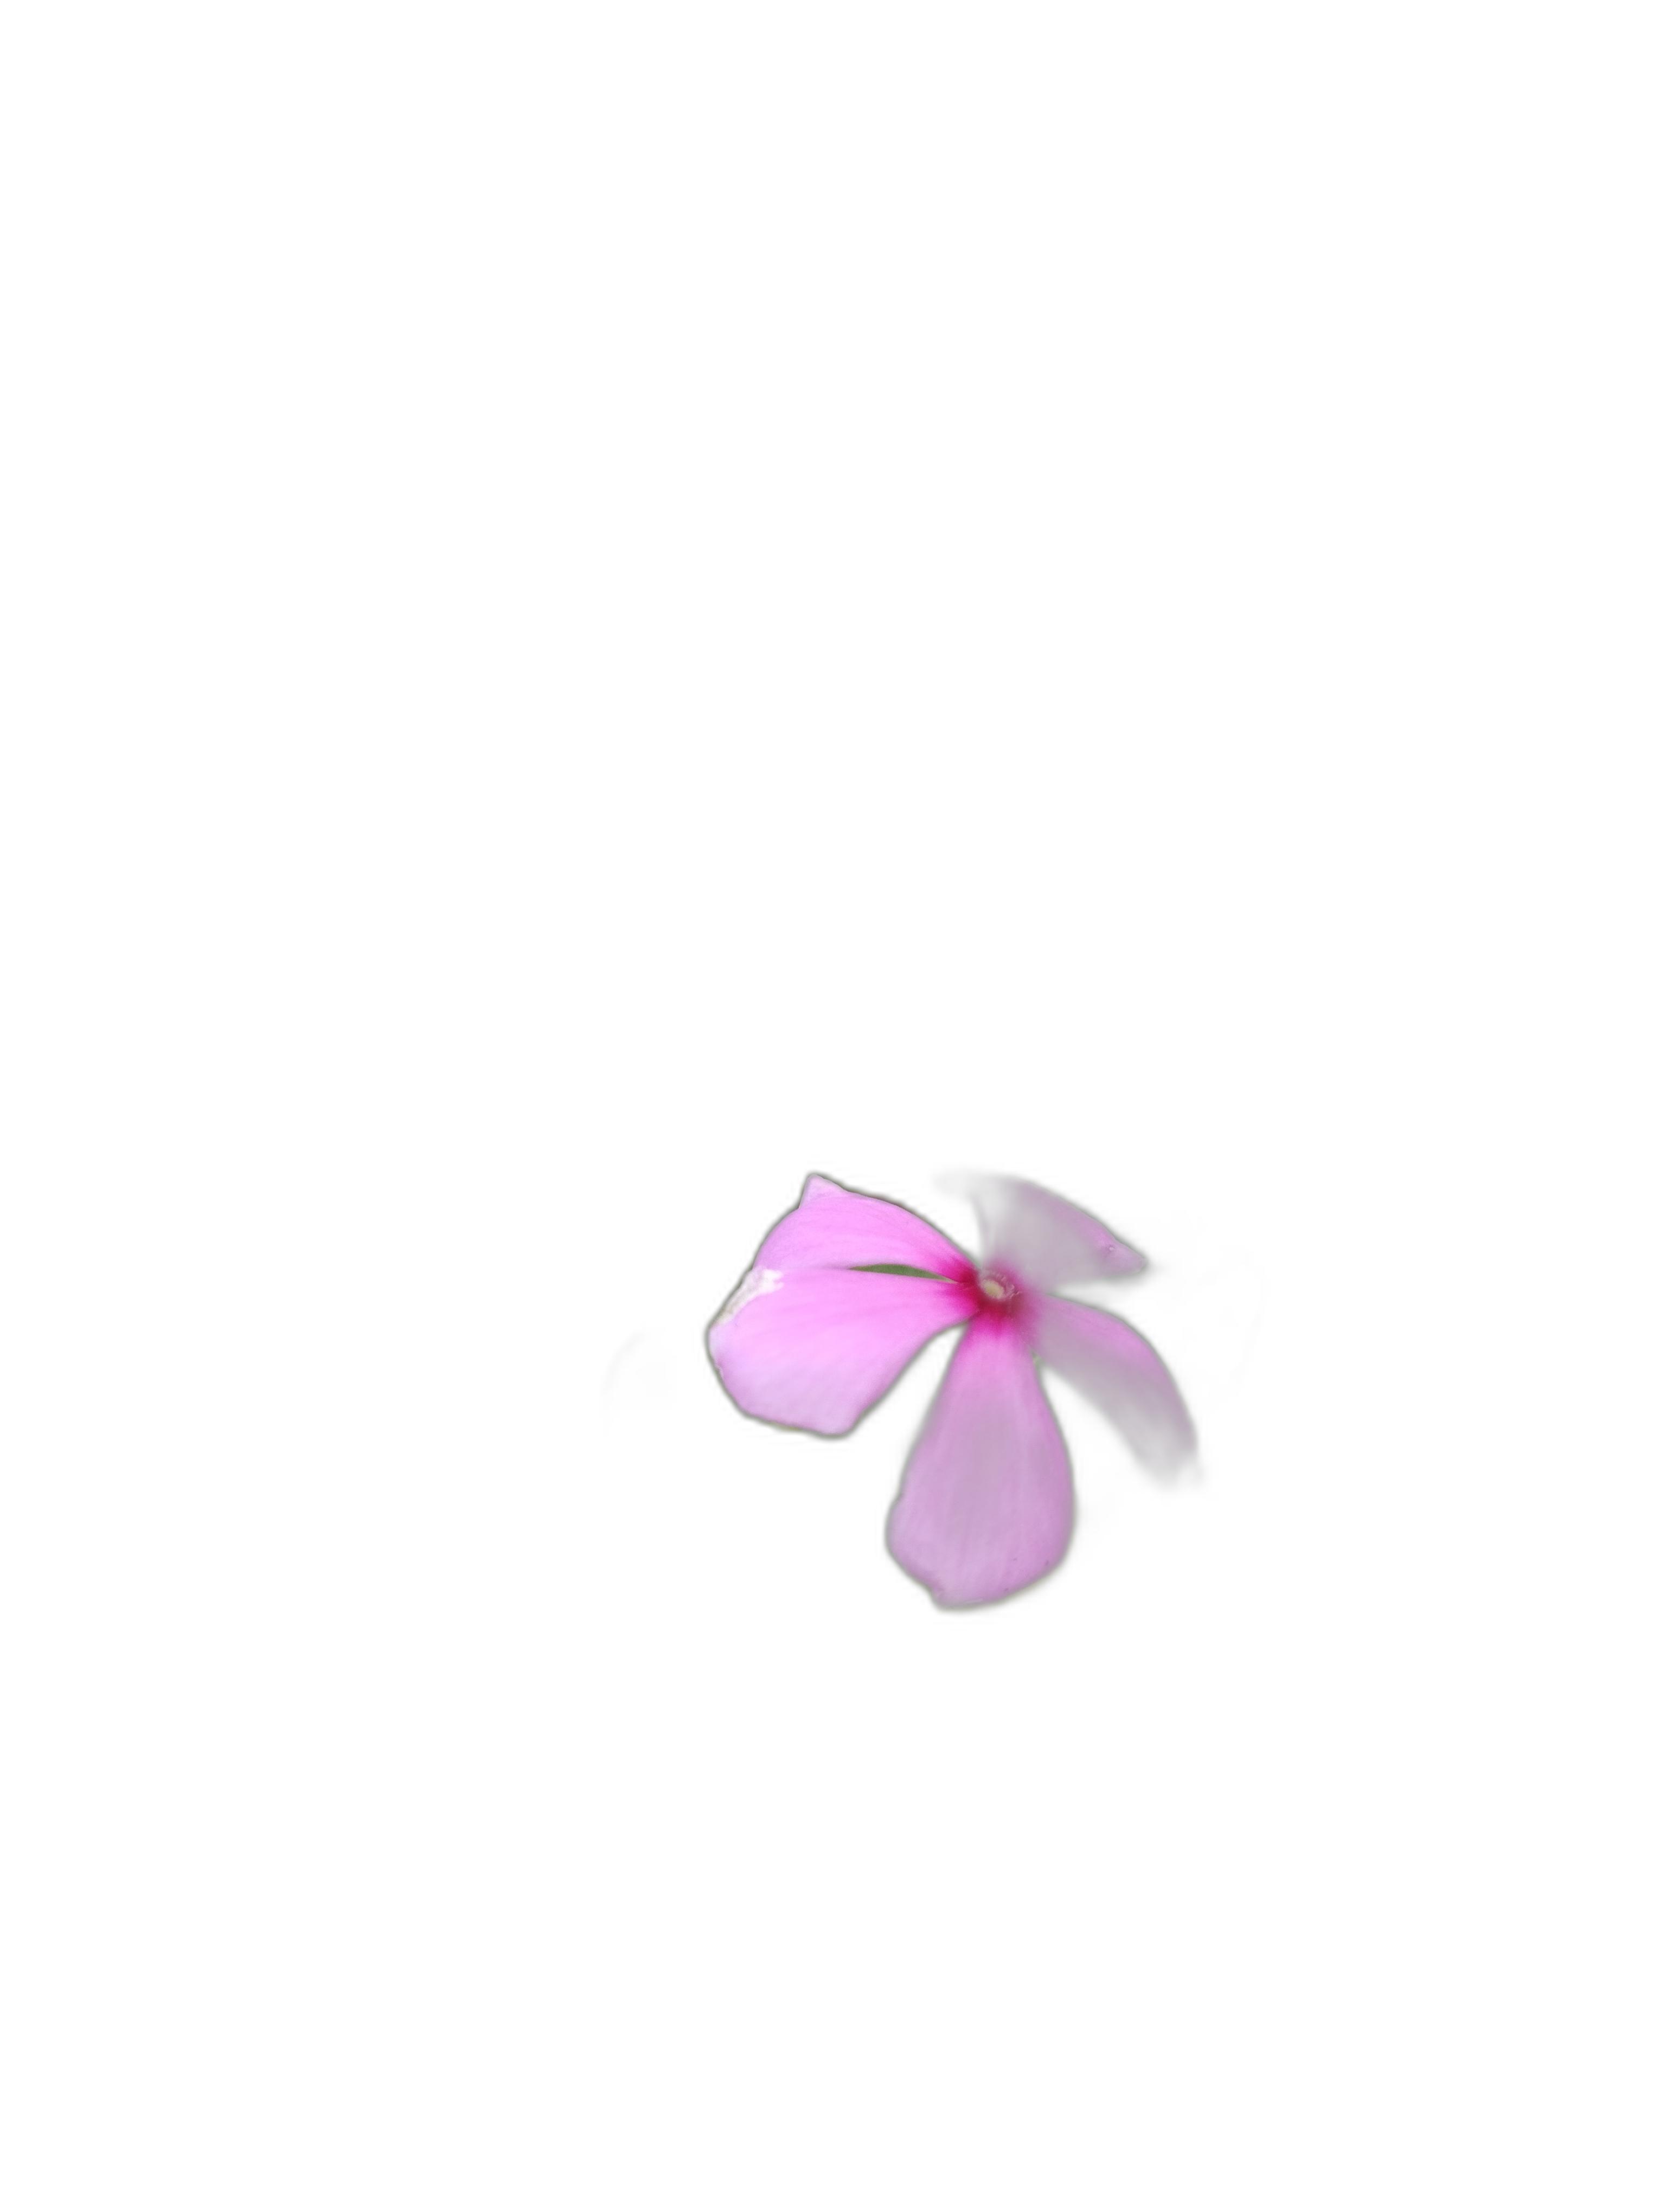
Label: Madagascar periwinkle